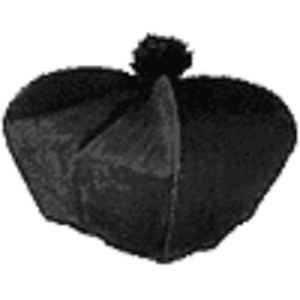
Cette page propose une liste de couvre-chefs par ordre alphabétique.
Cet article est consacré aux costumes en usage dans le clergé catholique.